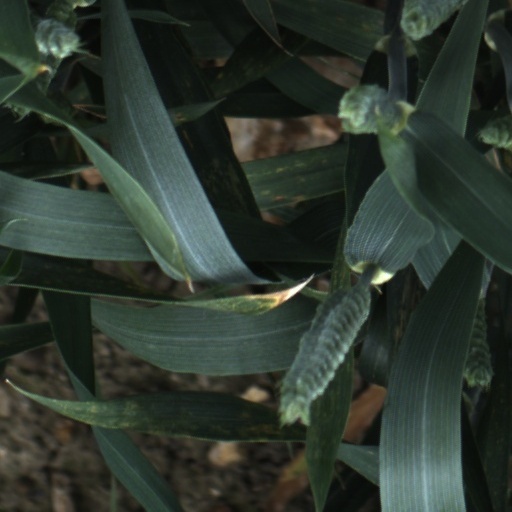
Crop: wheat